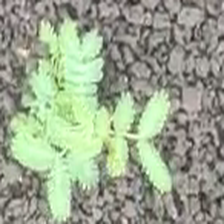
Weed species: Dwarf_cassia_(Chamaecrista pumila)